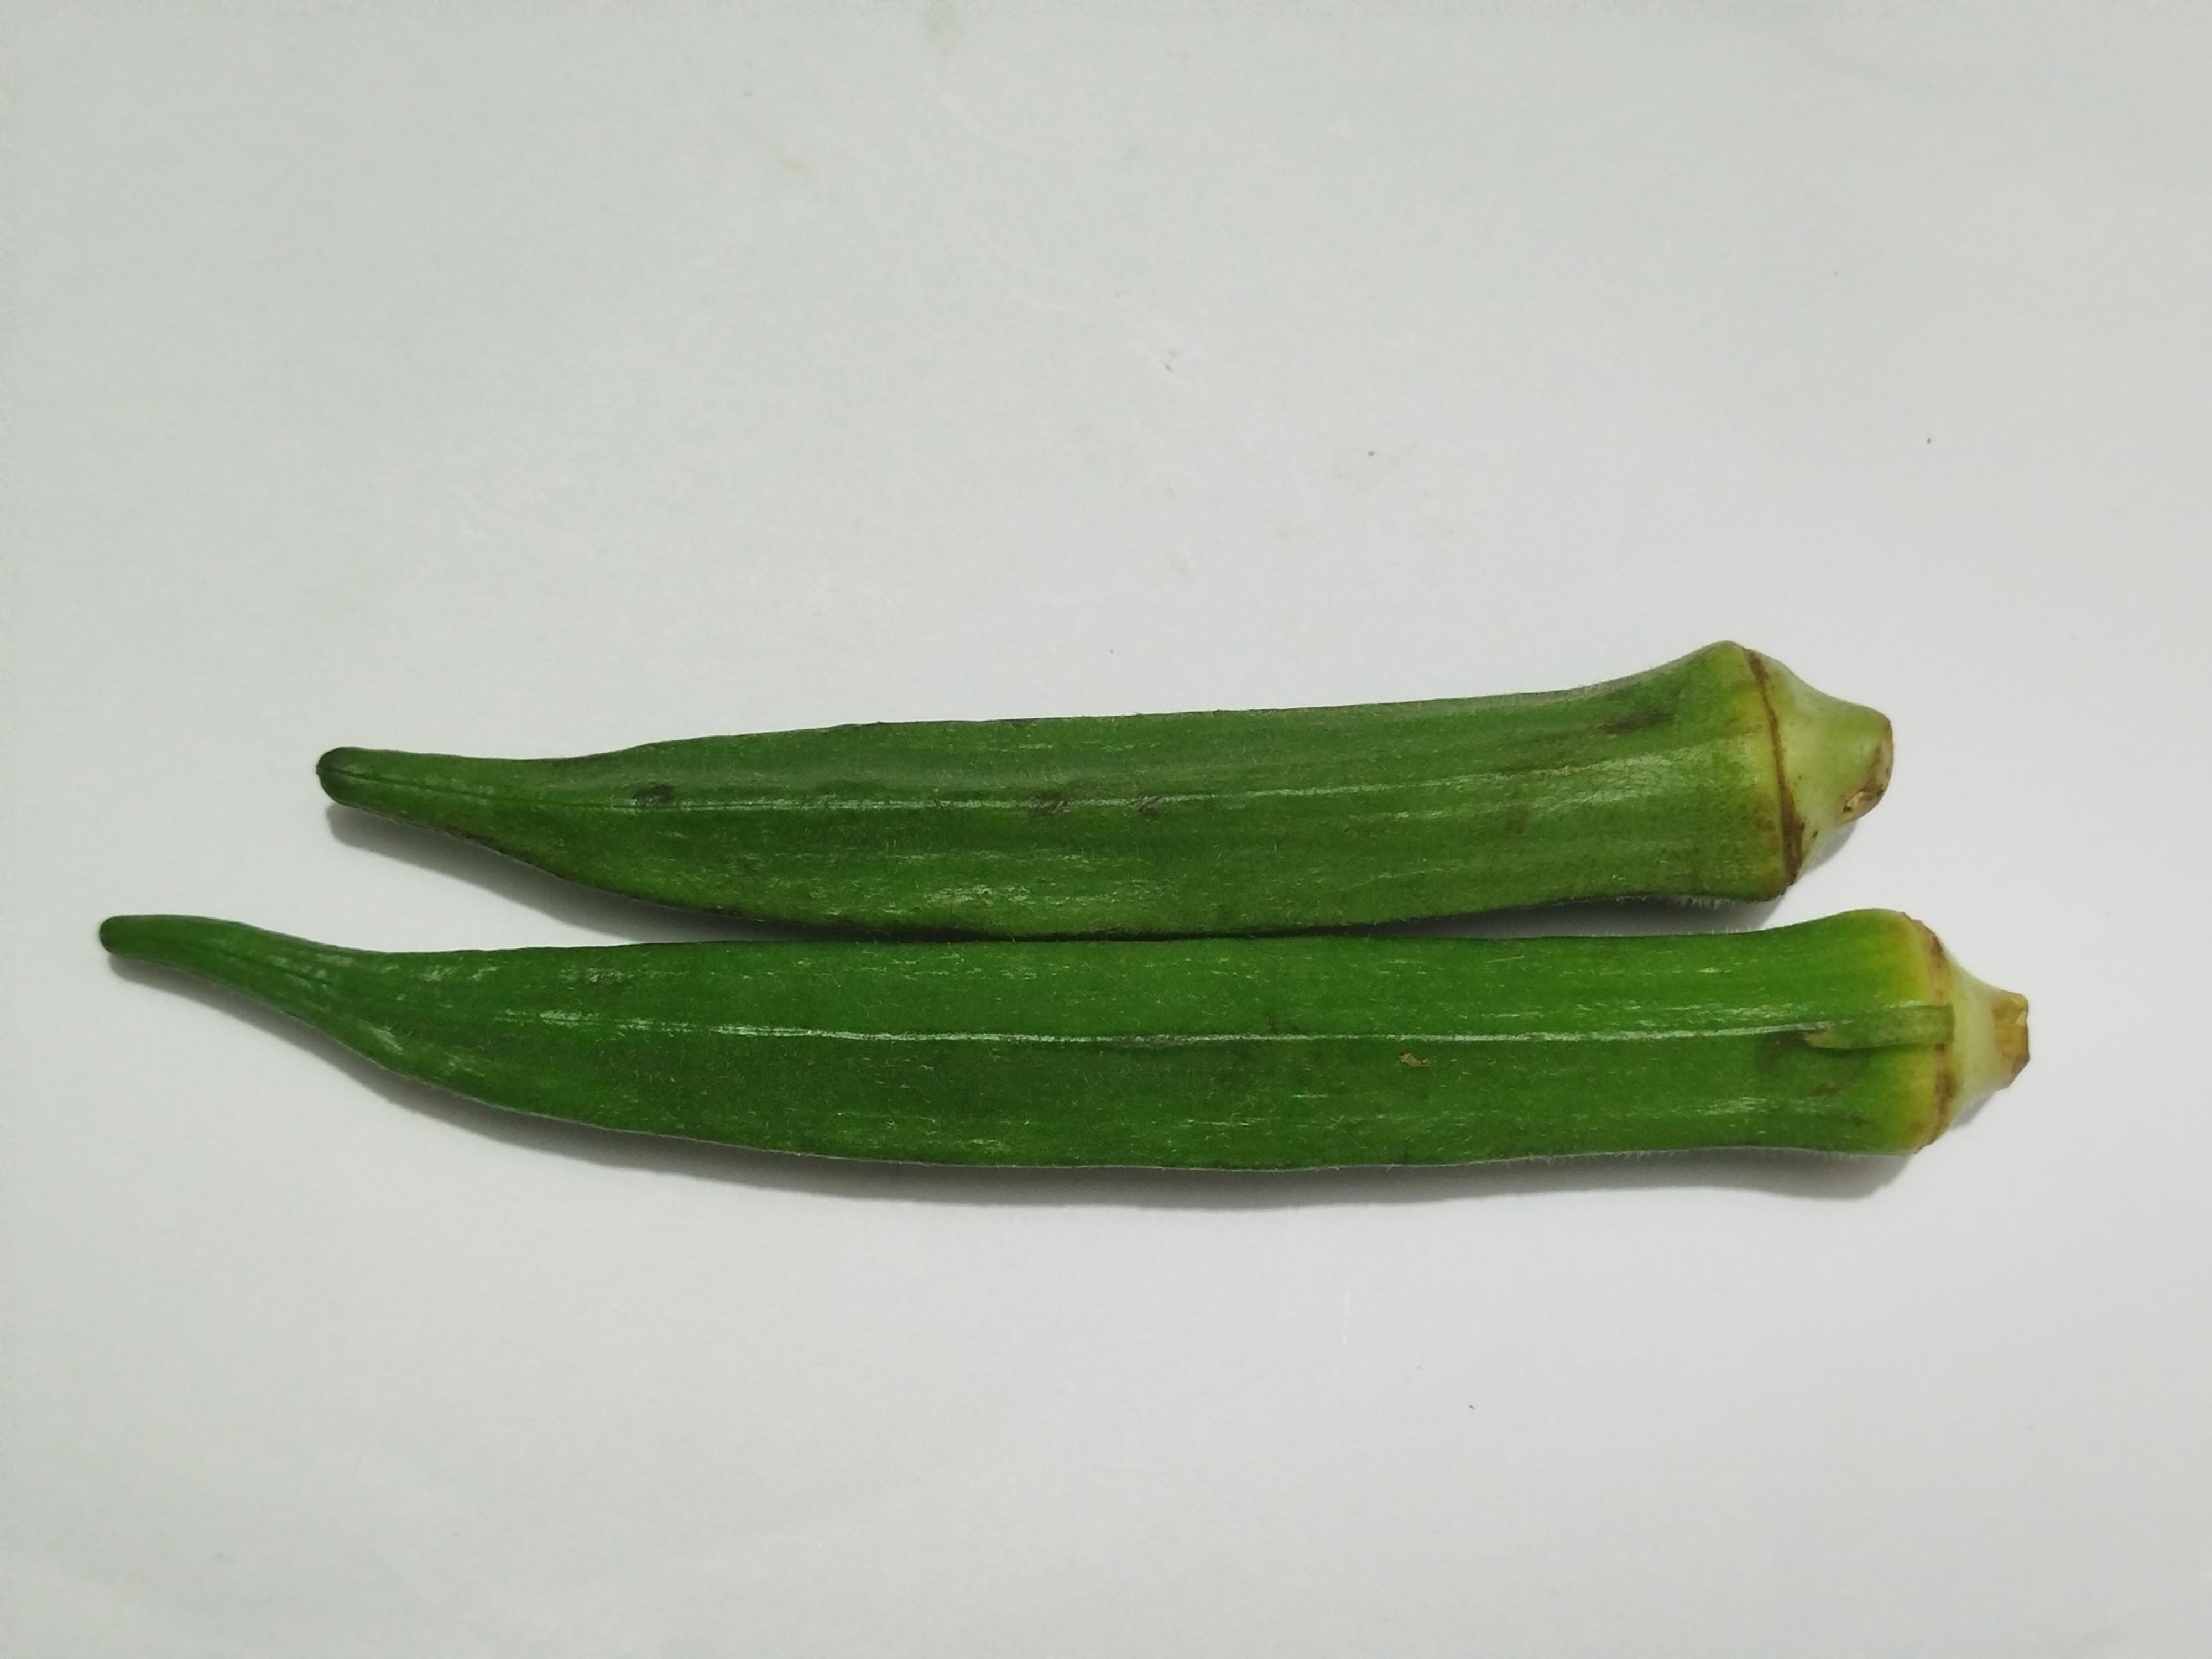
Label: Ladies finger